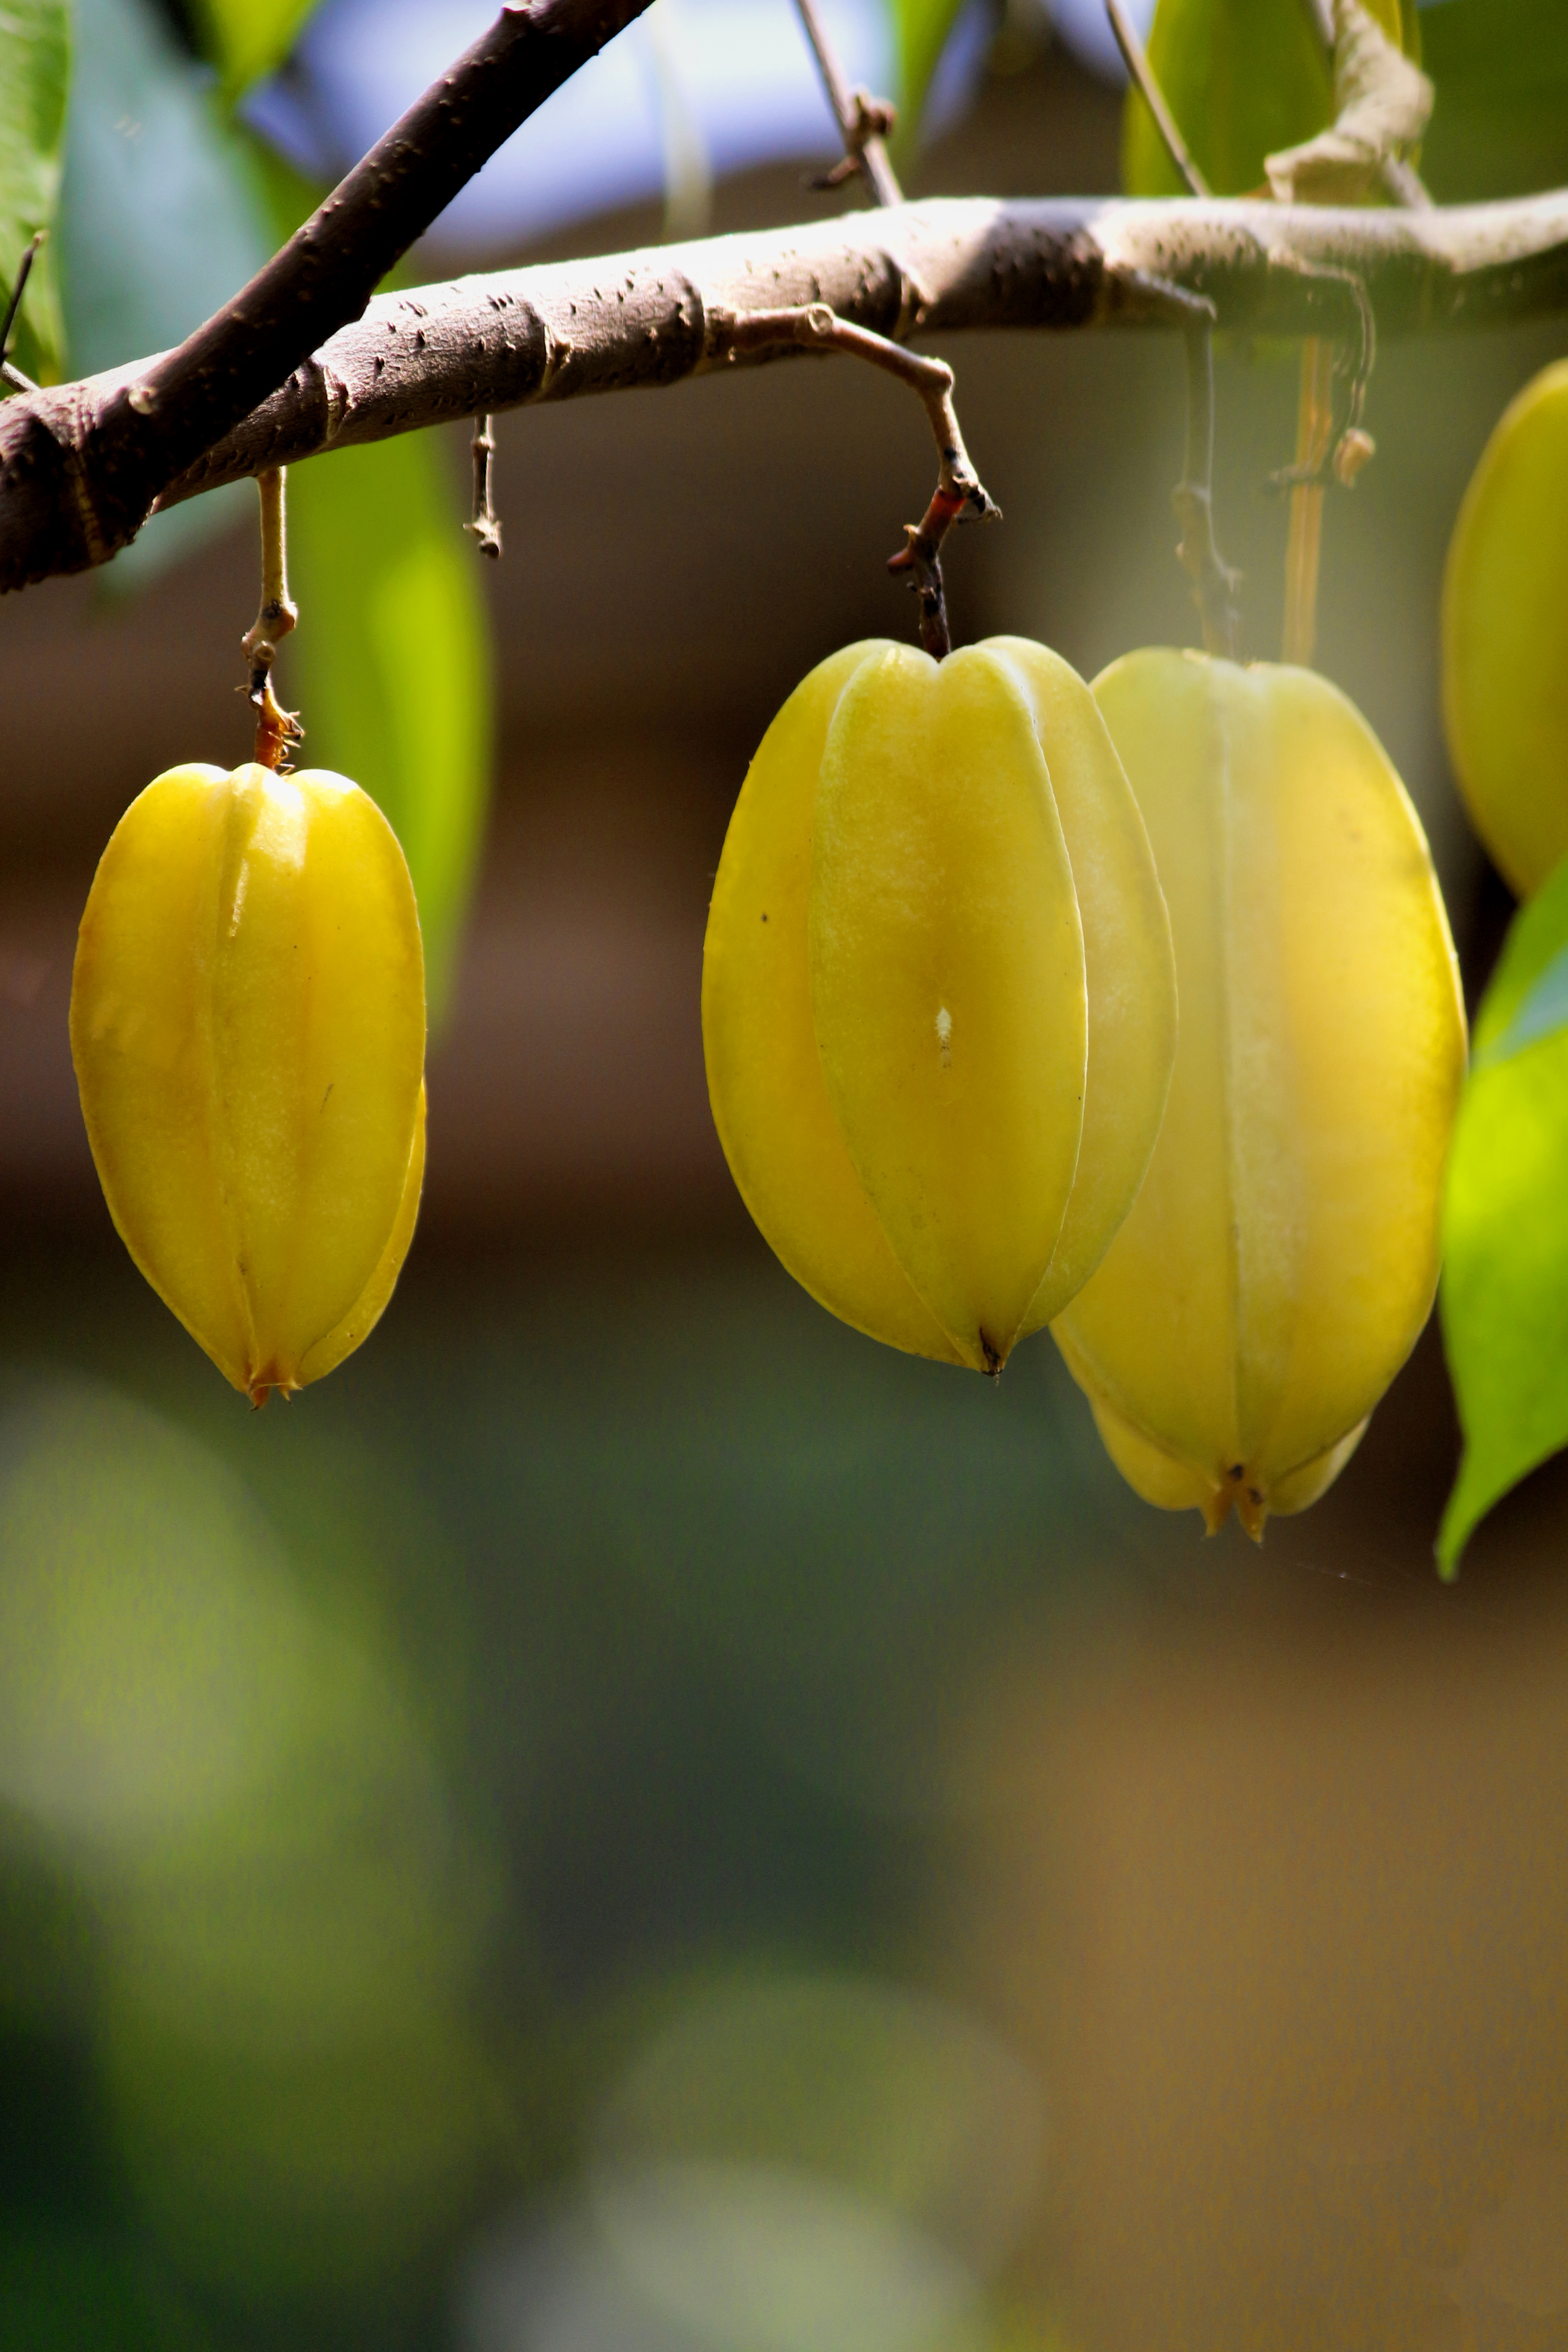
carambola, fruit, fresh, organic, food, healthy, natural, juicy, vegetarian, green, vitamin, nutrition, nature, agriculture, tasty, yellow, starfruit, oxalidaceae, fruit tree, produce, plant, macro photography